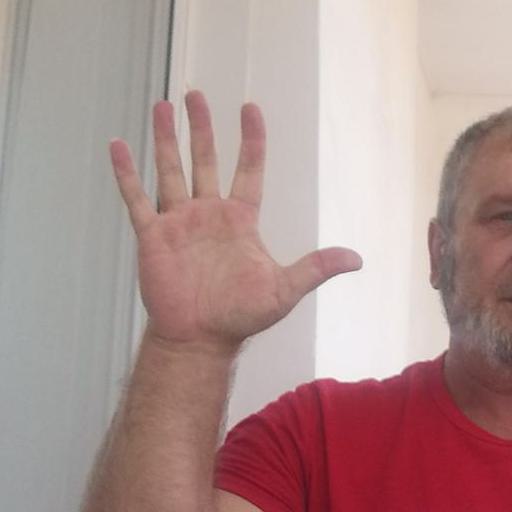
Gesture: palm